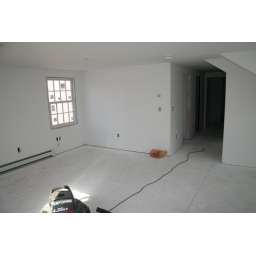
Our new bedroom looking back toward the existing house and out the window over the back yard.